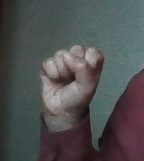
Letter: saad